Majapahit

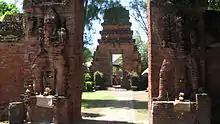
"Pura Maospahit" ("Majapahit Temple") in Denpasar, Bali, demonstrate the typical Majapahit red brick architecture.

Nagarakretagama mentioned more than 80 places in the archipelago described as the vassal states. In Canto 13, several lands on Sumatra are mentioned, and some possibly correspond to contemporary areas: Jambi, Palembang, Teba (either Tebo in Jambi or Toba areas by Lake Toba), and Dharmasraya. Also mentioned are Kandis, Kahwas, Minangkabau, Siak, Rokan, Kampar and Pane, Kampe, Haru (coastal North Sumatra, today around Medan) and Mandailing. Tamiyang (Aceh Tamiang Regency), negara Perlak (Peureulak) and Padang Lawas, are noted in the west, together with Samudra (Samudra Pasai) and Lamuri, Batan (Bintan), Lampung, and Barus. Also listed are the states of Tanjungnegara (believed to be on Borneo): Kapuas Katingan, Sampit, Kota Lingga, Kotawaringin, Sambas, and Lawas.